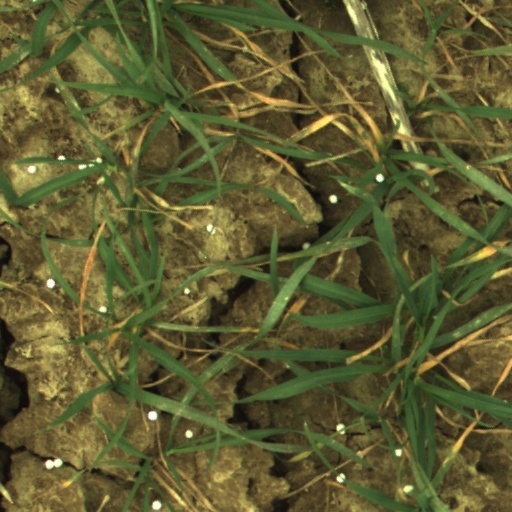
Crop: wheat